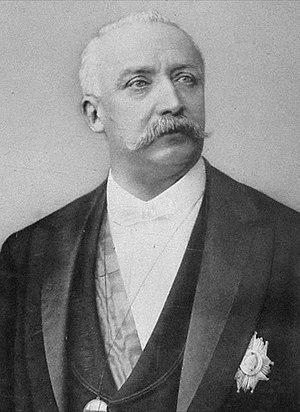
Félix Faure d'après gravure officielle ( Pierre Petit photographe)
L'Union des sociétés de gymnastique de France, fondée le 28 septembre 1873 par Eugène Paz, est l'organisme qui gère la gymnastique masculine en France jusqu'au 2 avril 1942, date à laquelle la Fédération française de gymnastique lui succède.
Saint-Maurice-d'Ételan est une commune française située dans le département de la Seine-Maritime en région Normandie.
Félix Faure, né le 30 janvier 1841 à Paris et mort le 16 février 1899 dans la même ville, est un homme d'État français. Il est président de la République du 17 janvier 1895 à sa mort.
L’avenue Félix-Faure est une avenue du 15ᵉ arrondissement de Paris.
L'élection présidentielle française de 1895 s'est déroulé le 17 janvier 1895 à la suite de la démission du président Jean Casimir-Perier et s'est soldée par l'élection du ministre de la Marine Félix Faure.
Quinze élections présidentielles ont eu lieu au cours de la Troisième République. Selon les Lois constitutionnelles de 1875, le président est élu à la majorité absolue des suffrages par les deux chambres du Parlement réunies en Assemblée nationale.
Beauvais est une commune française, préfecture du département de l'Oise, en région Hauts-de-France.
L'histoire du sport en France peut se découper dans le temps en séquences spécifiques relativement homogènes mais de durées très variables. Ses origines remontent pour beaucoup à la période gallo-romaine avant de revêtir des formes particulières au Moyen Âge puis de justifier un discours très construit lors de la Renaissance. Celui-ci ne se cristallise vraiment en France que dans la première partie du XIXᵉ siècle avec le développement de la gymnastique comme activité éducative et hygiénique. Ce n'est qu'à la fin de ce siècle que certains s'efforcent d'y associer la compétition sportive venue timidement d'outre-Manche comme activité de loisir de l'aristocratie. Ces pionniers doivent lutter contre le manque d'intérêt des pouvoirs publics et leurs dissensions internes entre les tenants du modèle anglo-saxon et ceux des jeux traditionnels français.